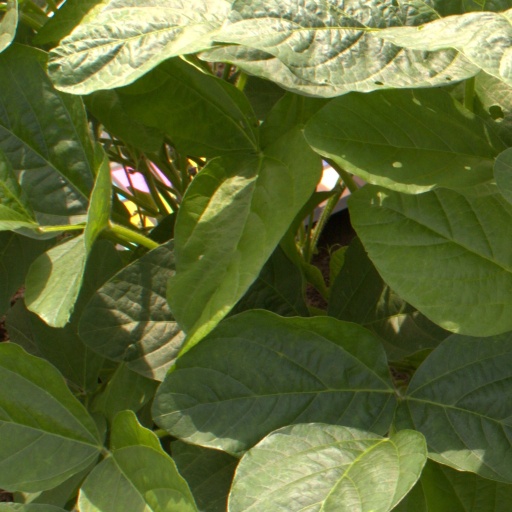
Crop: soybean